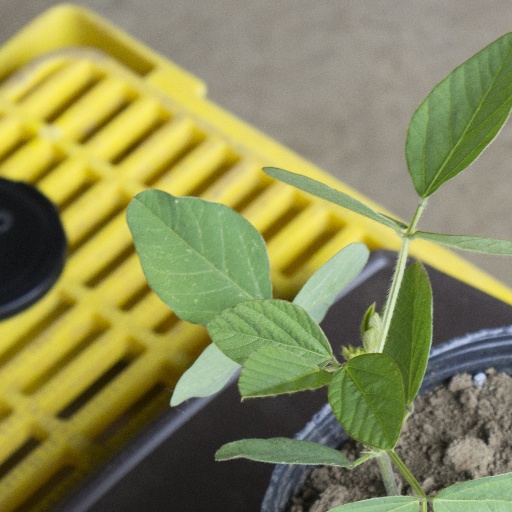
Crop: soybean